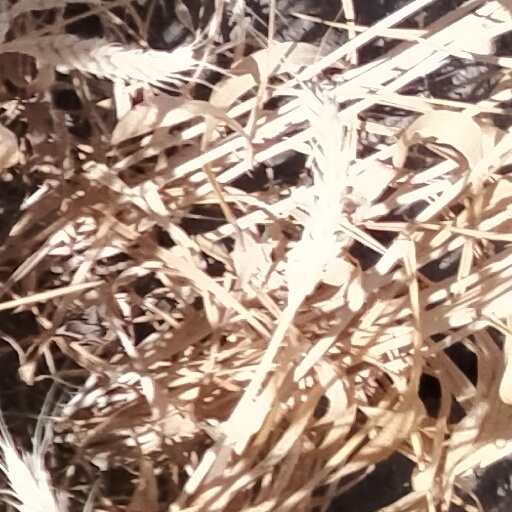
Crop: wheat